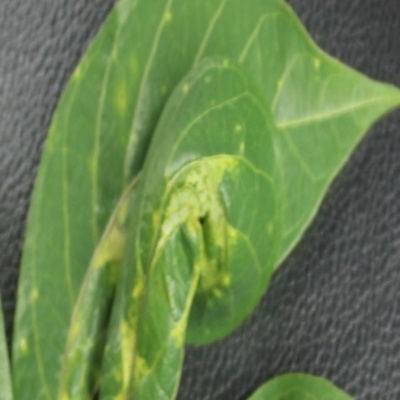
Crop: Cassava
Condition: mosaic